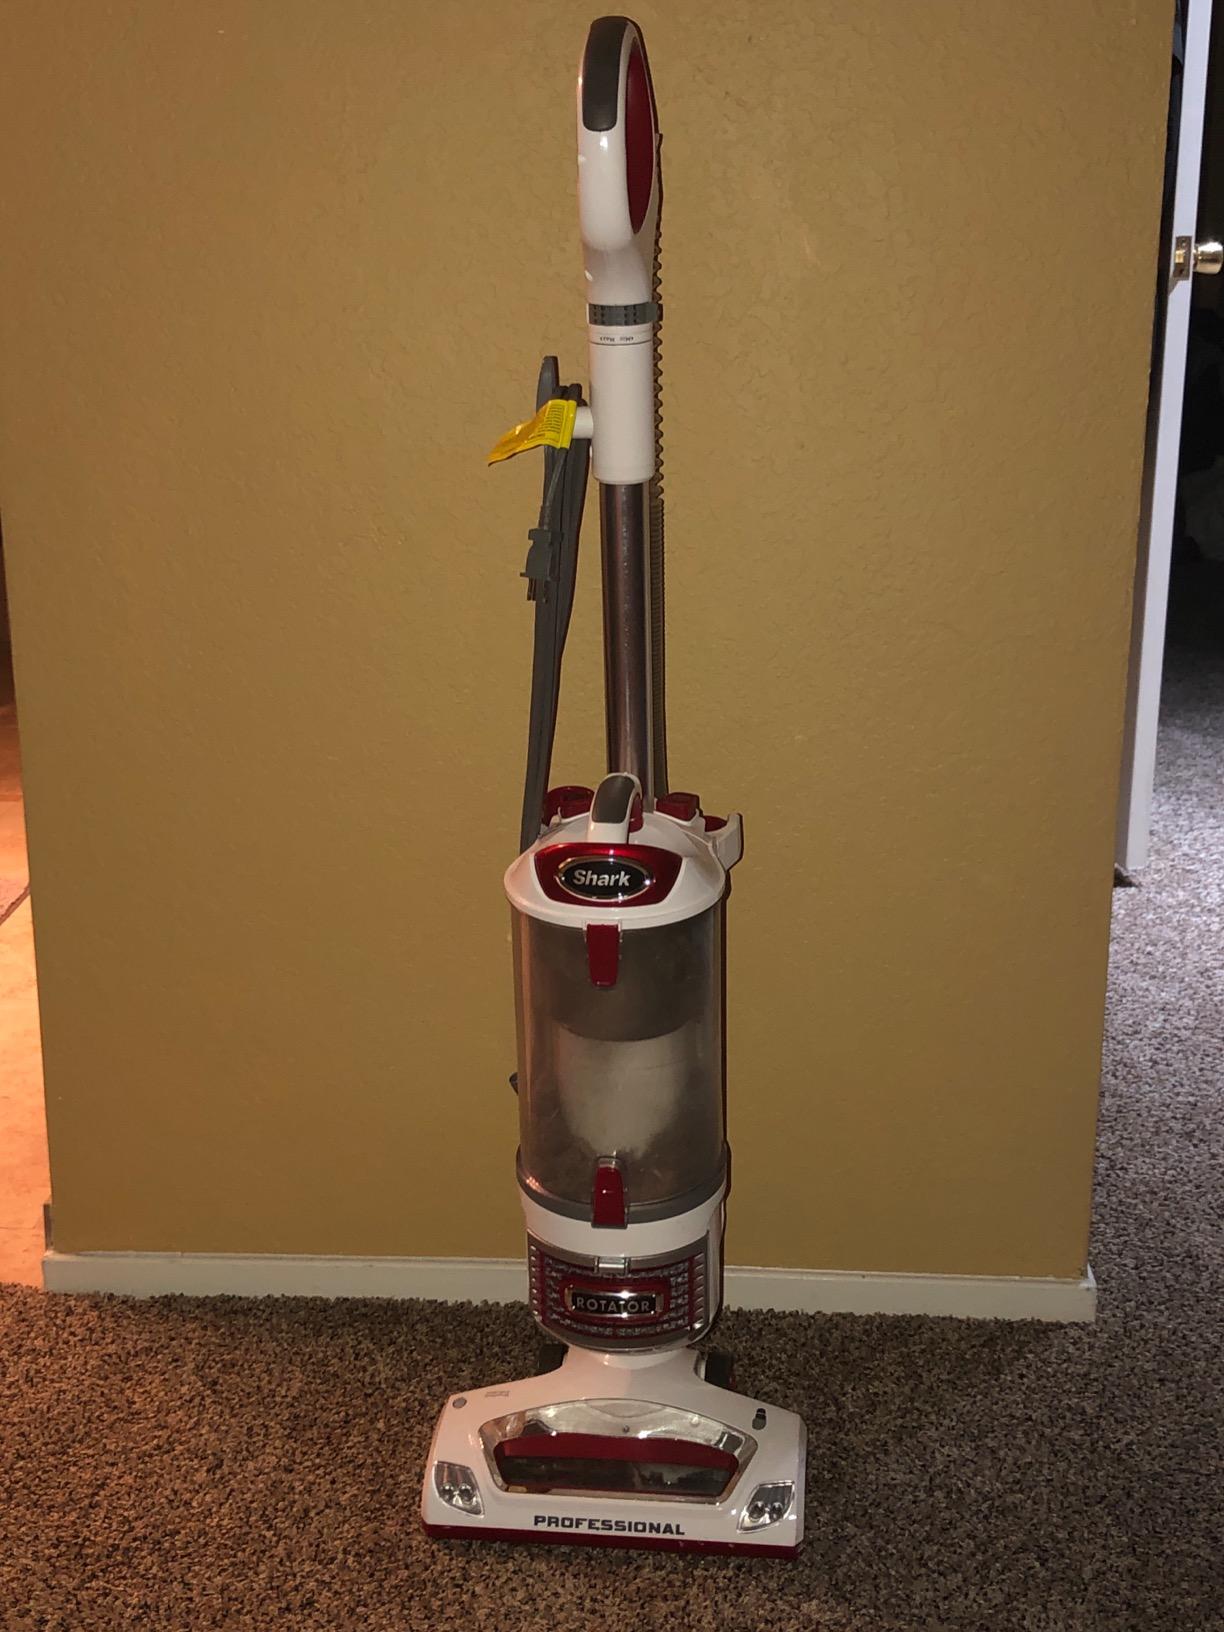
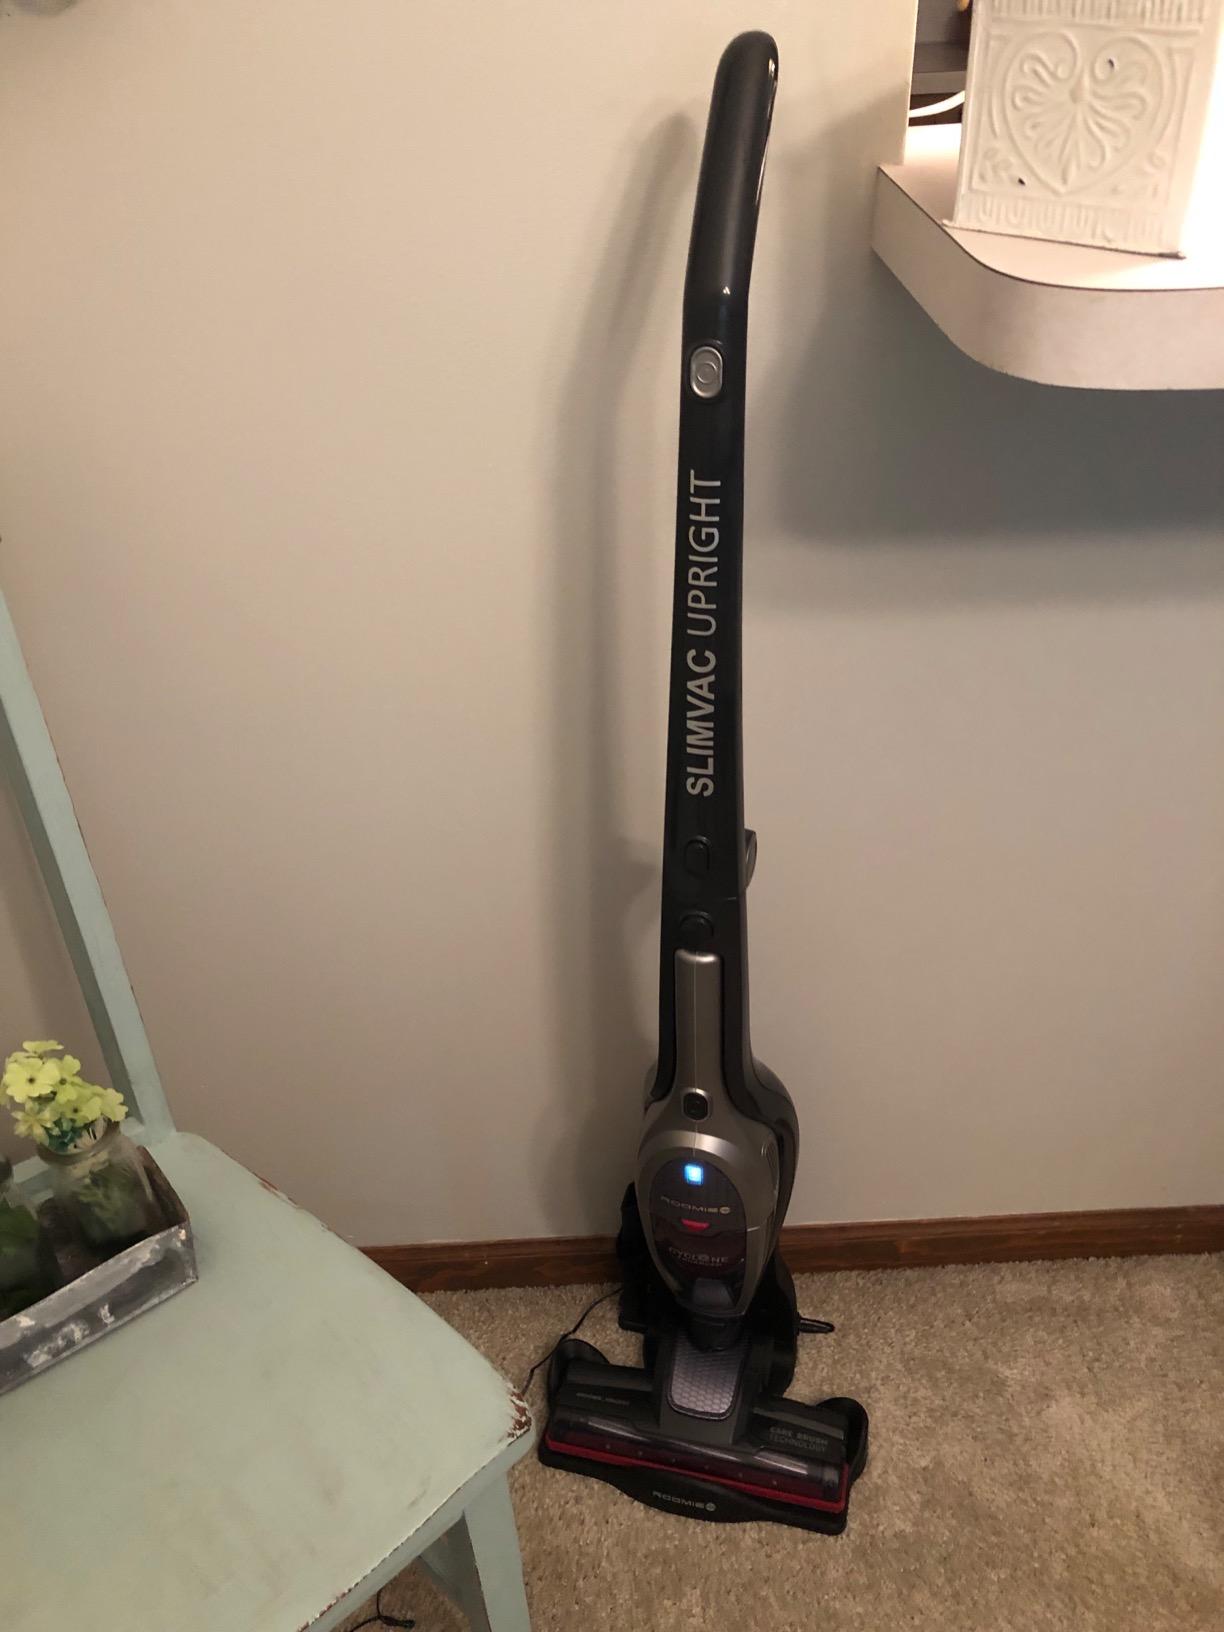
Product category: items_vacuum
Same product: no